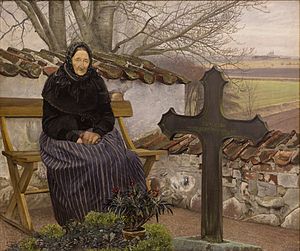
Fløng Kirke
L.A. Ring, På kirkegården i Fløng, 1904, Statens Museum for Kunst.
Fløng Kirke er en kirke i Fløng Sogn i Høje-Taastrup Kommune.